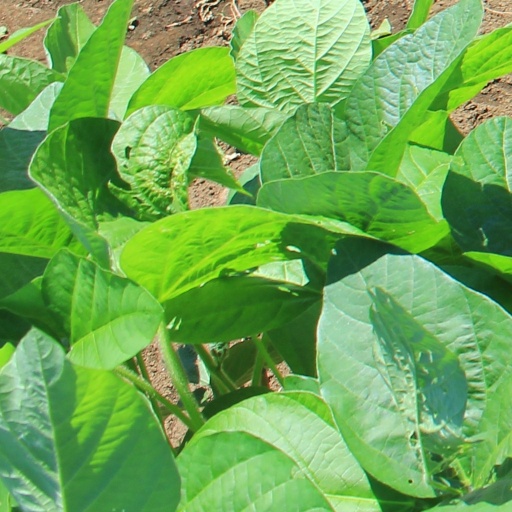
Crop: soybean